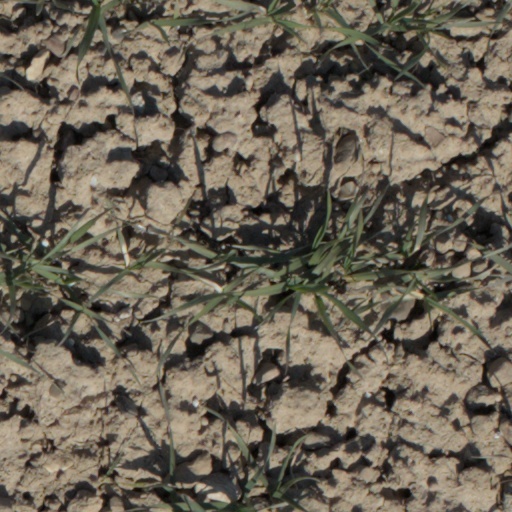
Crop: wheat